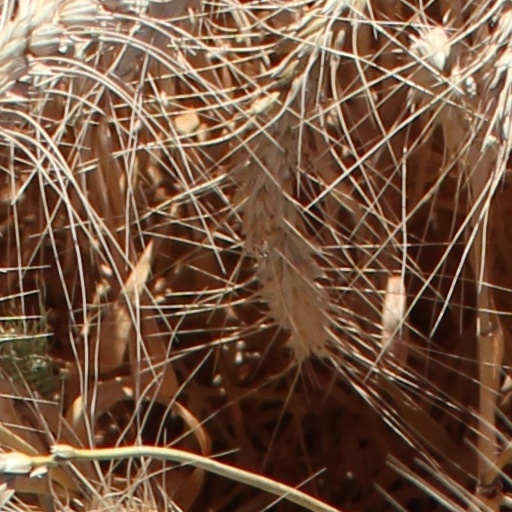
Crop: wheat